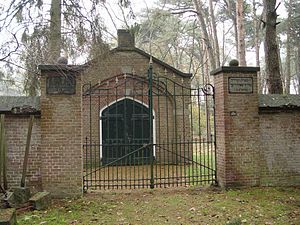
Sheol
Jødisk gravsted med inskriptionen: יְהוָה מֵמִית וּמְחַיֶּה מוֹרִיד שְׁאוֹל וַיָּעַ, "Herren (dræber, og han) gør levende, han sender ned i dødsriget [Sheol], og han henter op derfra" (1 Samuel 2:6)
She'ol, er i Den hebraiske bibel betegnelsen for dødsriget, et mørkt og stille sted hvor alle døde rejser til, både retfærdige og uretfærdige, uanset deres moralske valg i deres liv, hvor de er afskåret fra Gud.